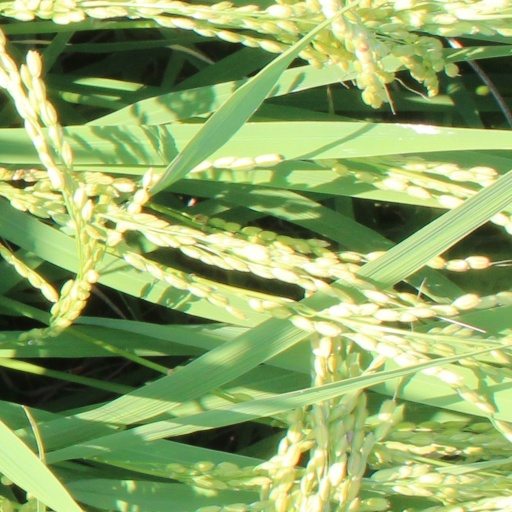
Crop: rice